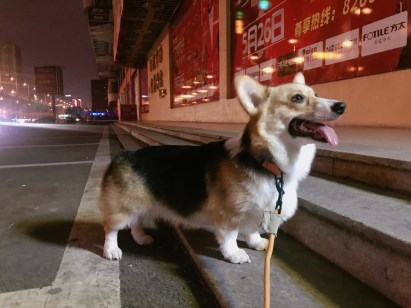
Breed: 2909-n000116-Cardigan